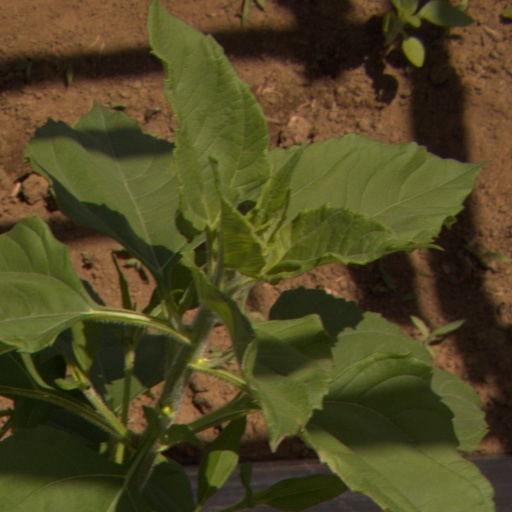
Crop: Jerusalem artichoke